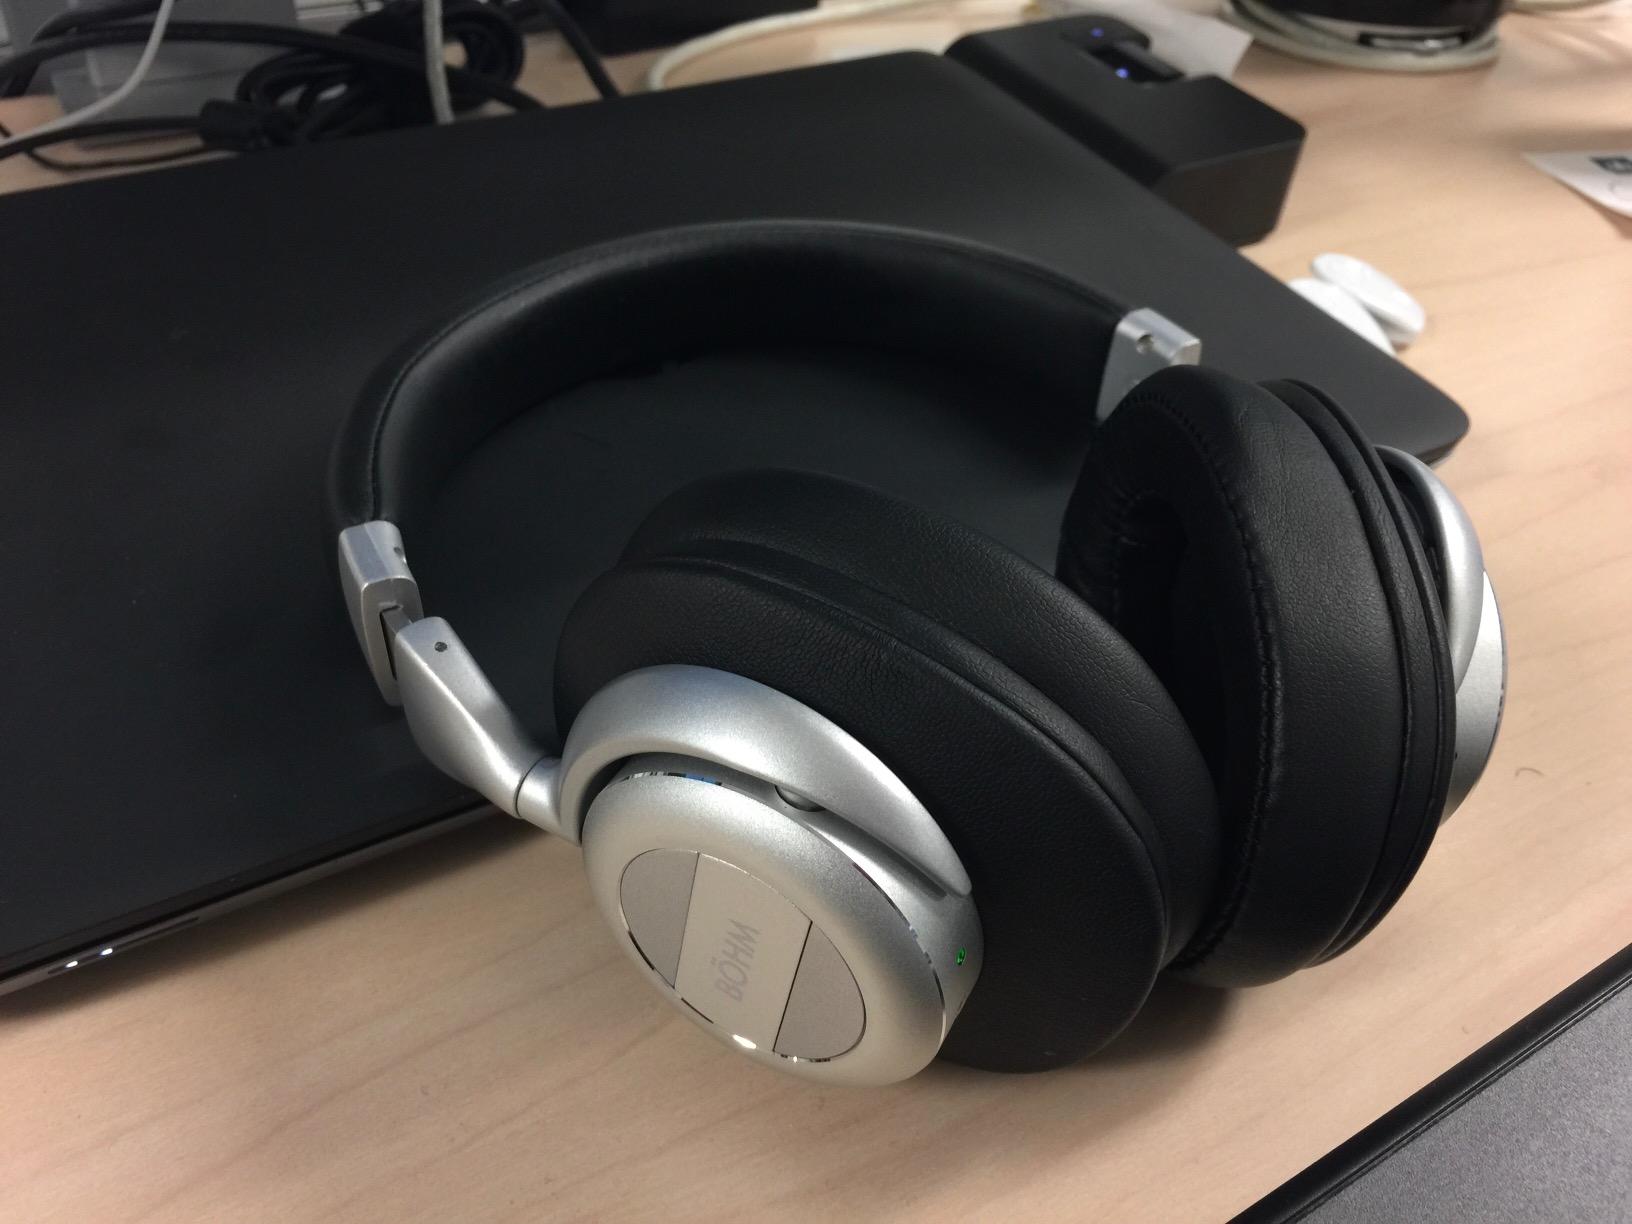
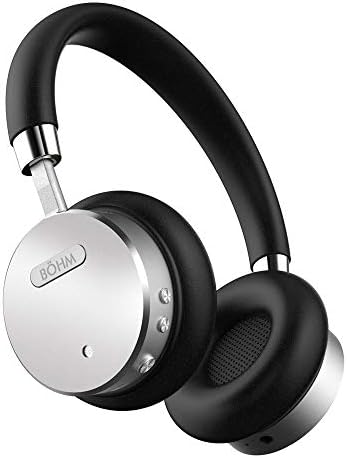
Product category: headphones
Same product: no